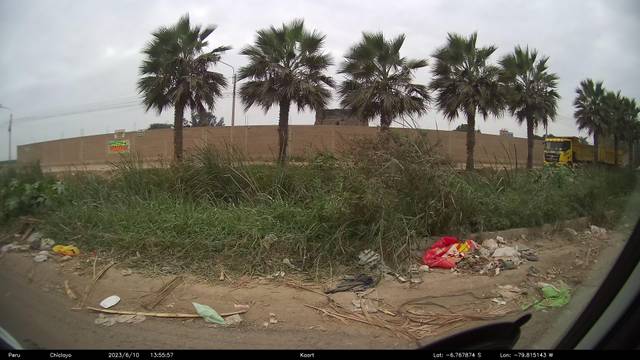
Region: Peru
Coordinates: -6.768, -79.815